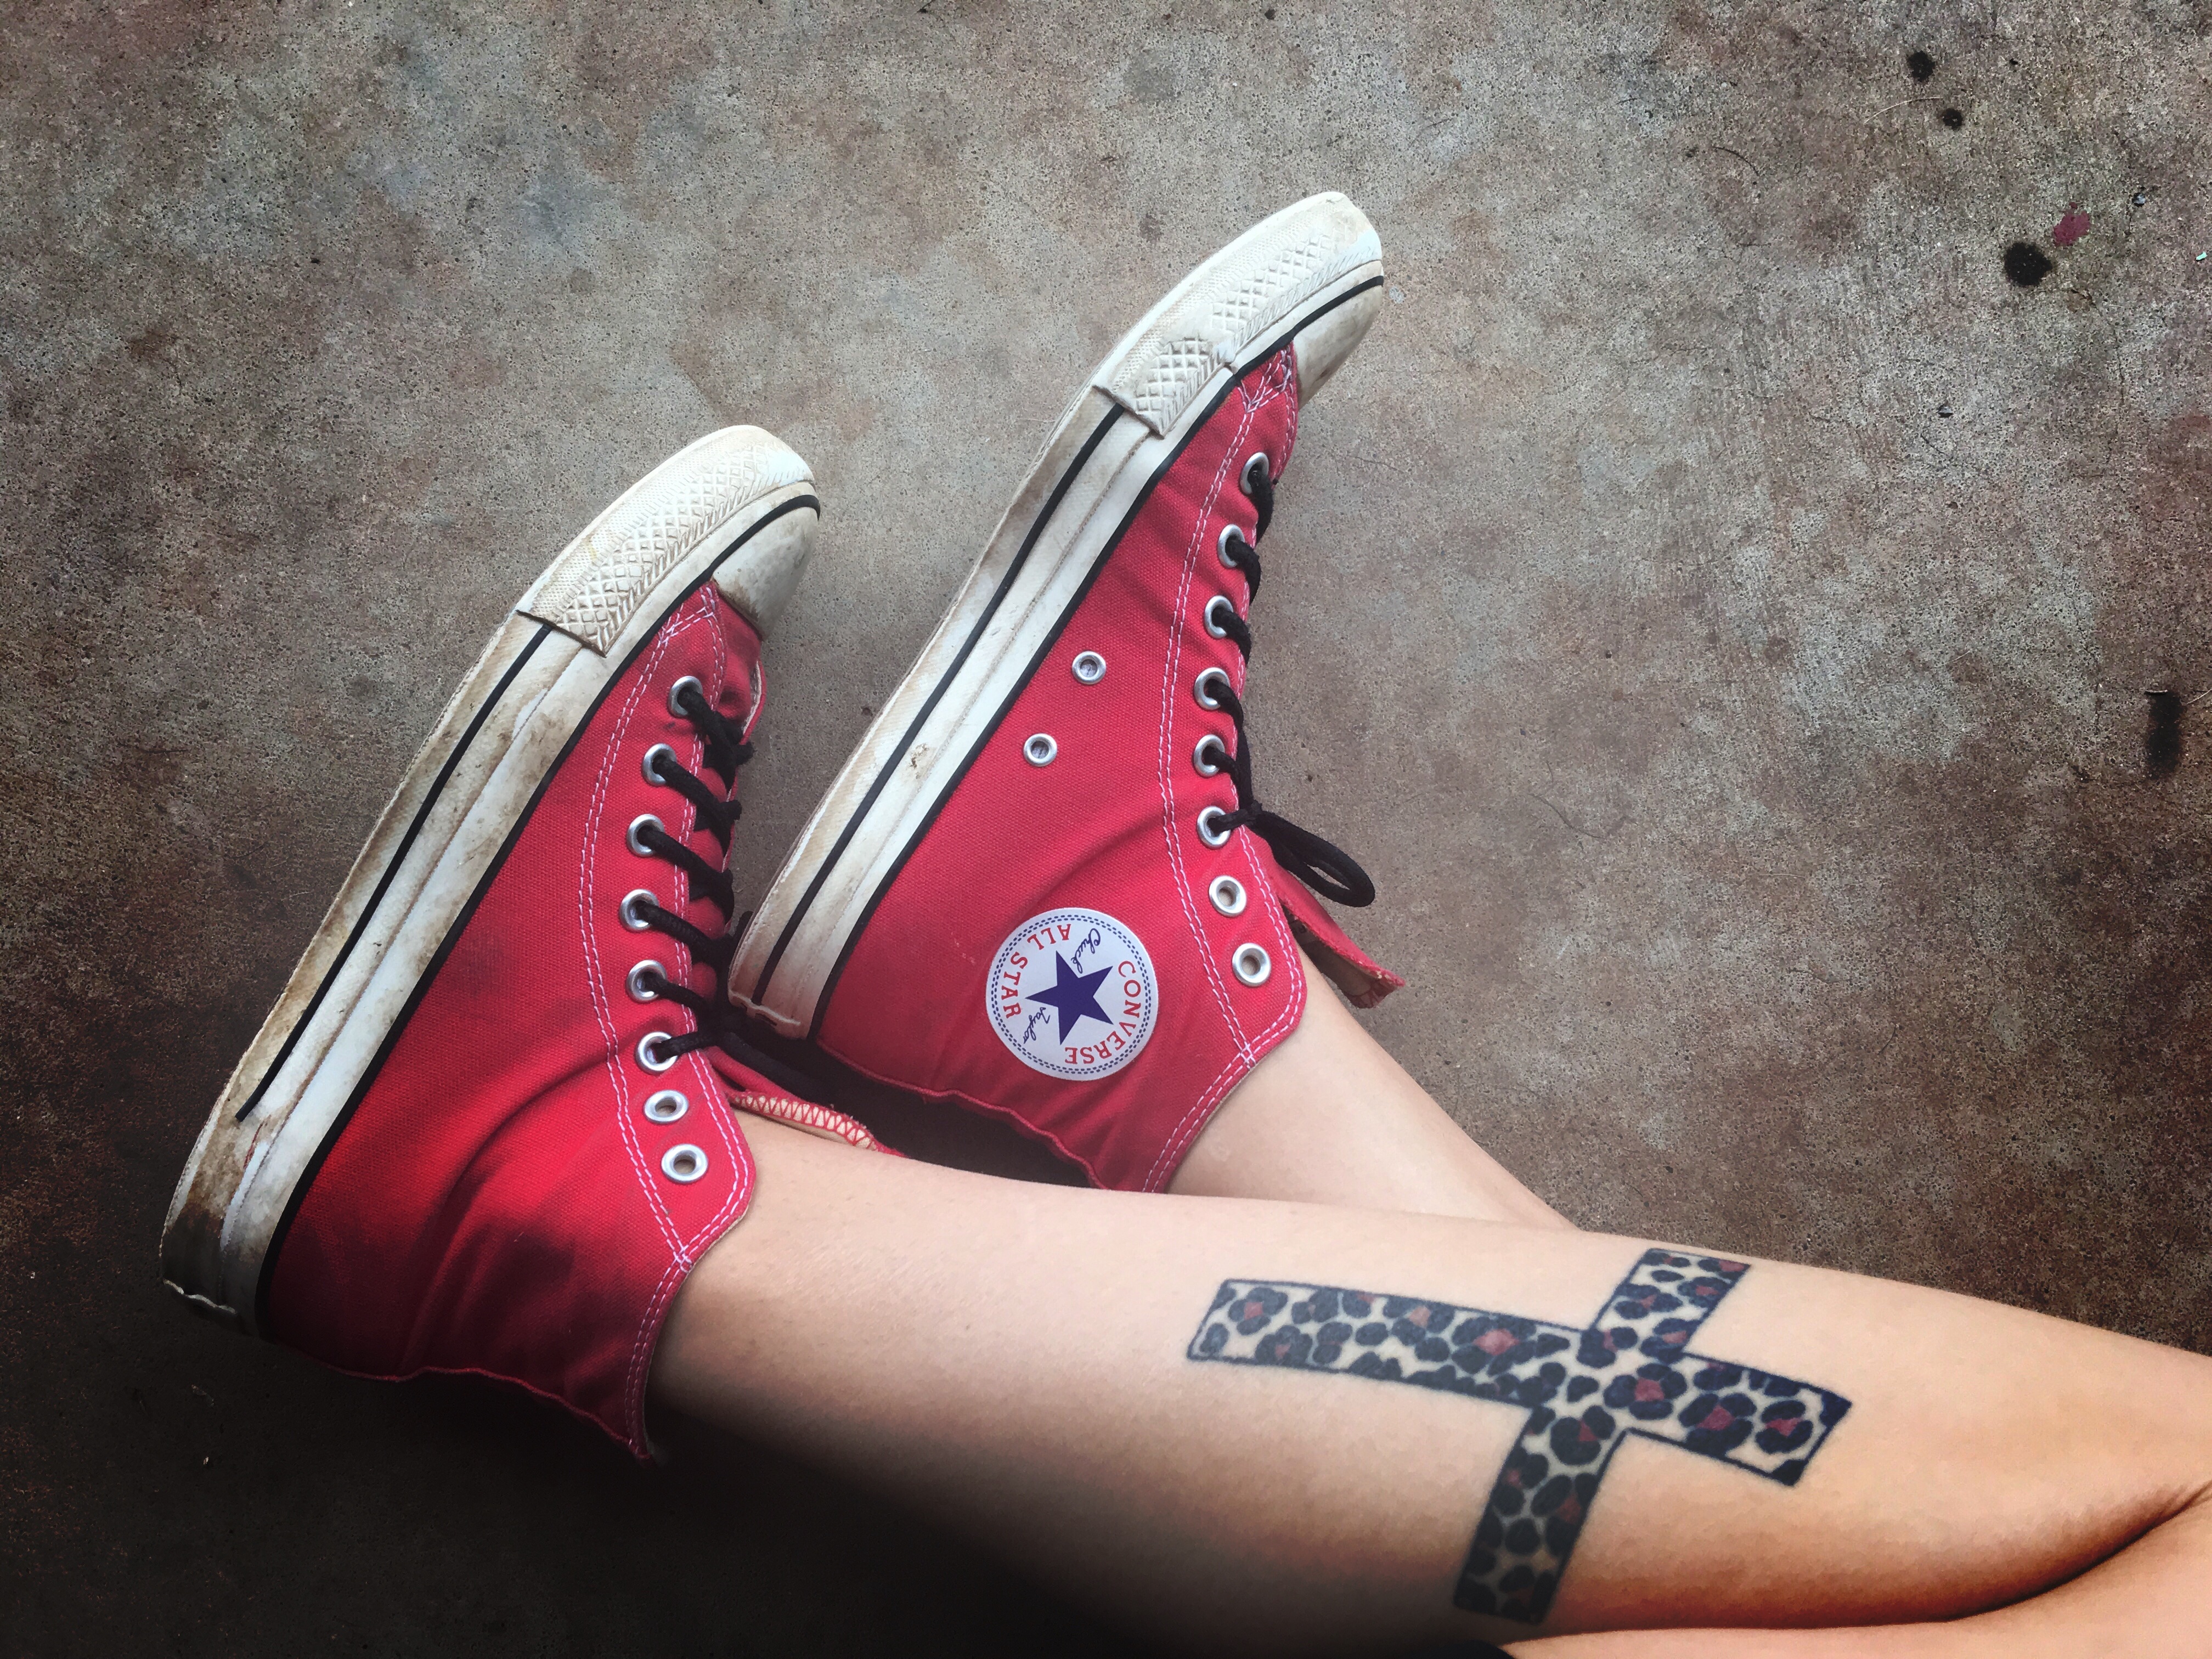
hand, shoe, urban, leg, pattern, red, tattoo, cross, arm, hipster, human body, shoes, design, sneakers, cement, converse, footwear, tattoos, trendy, leopard print, high heeled footwear